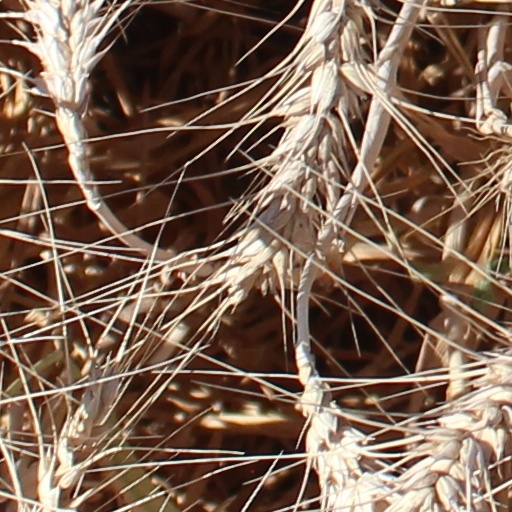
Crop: wheat